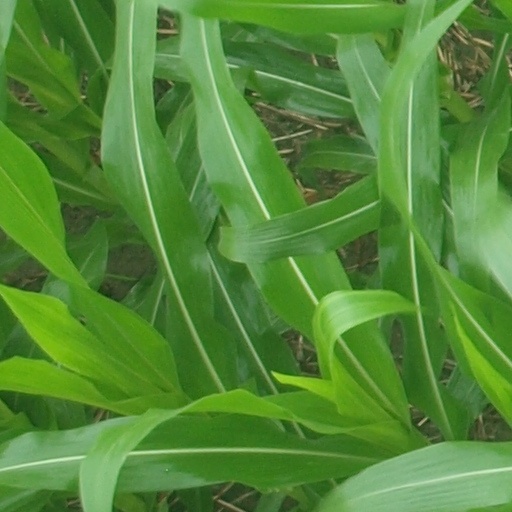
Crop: maize; corn